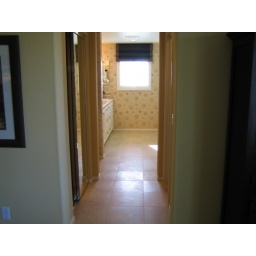
master bath has a little hallway off the master bedroom with regular sliding closet on the left and walk in closet on the right.